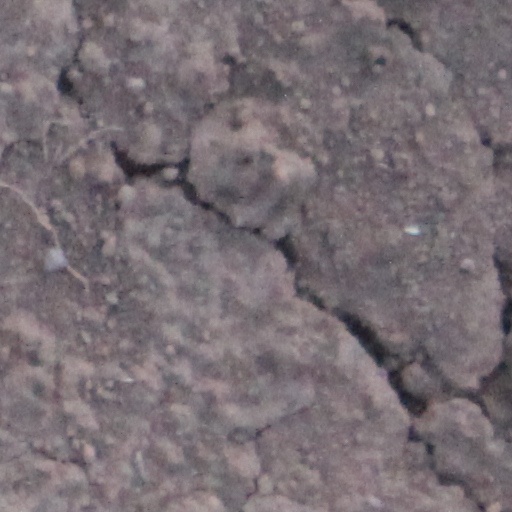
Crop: wheat